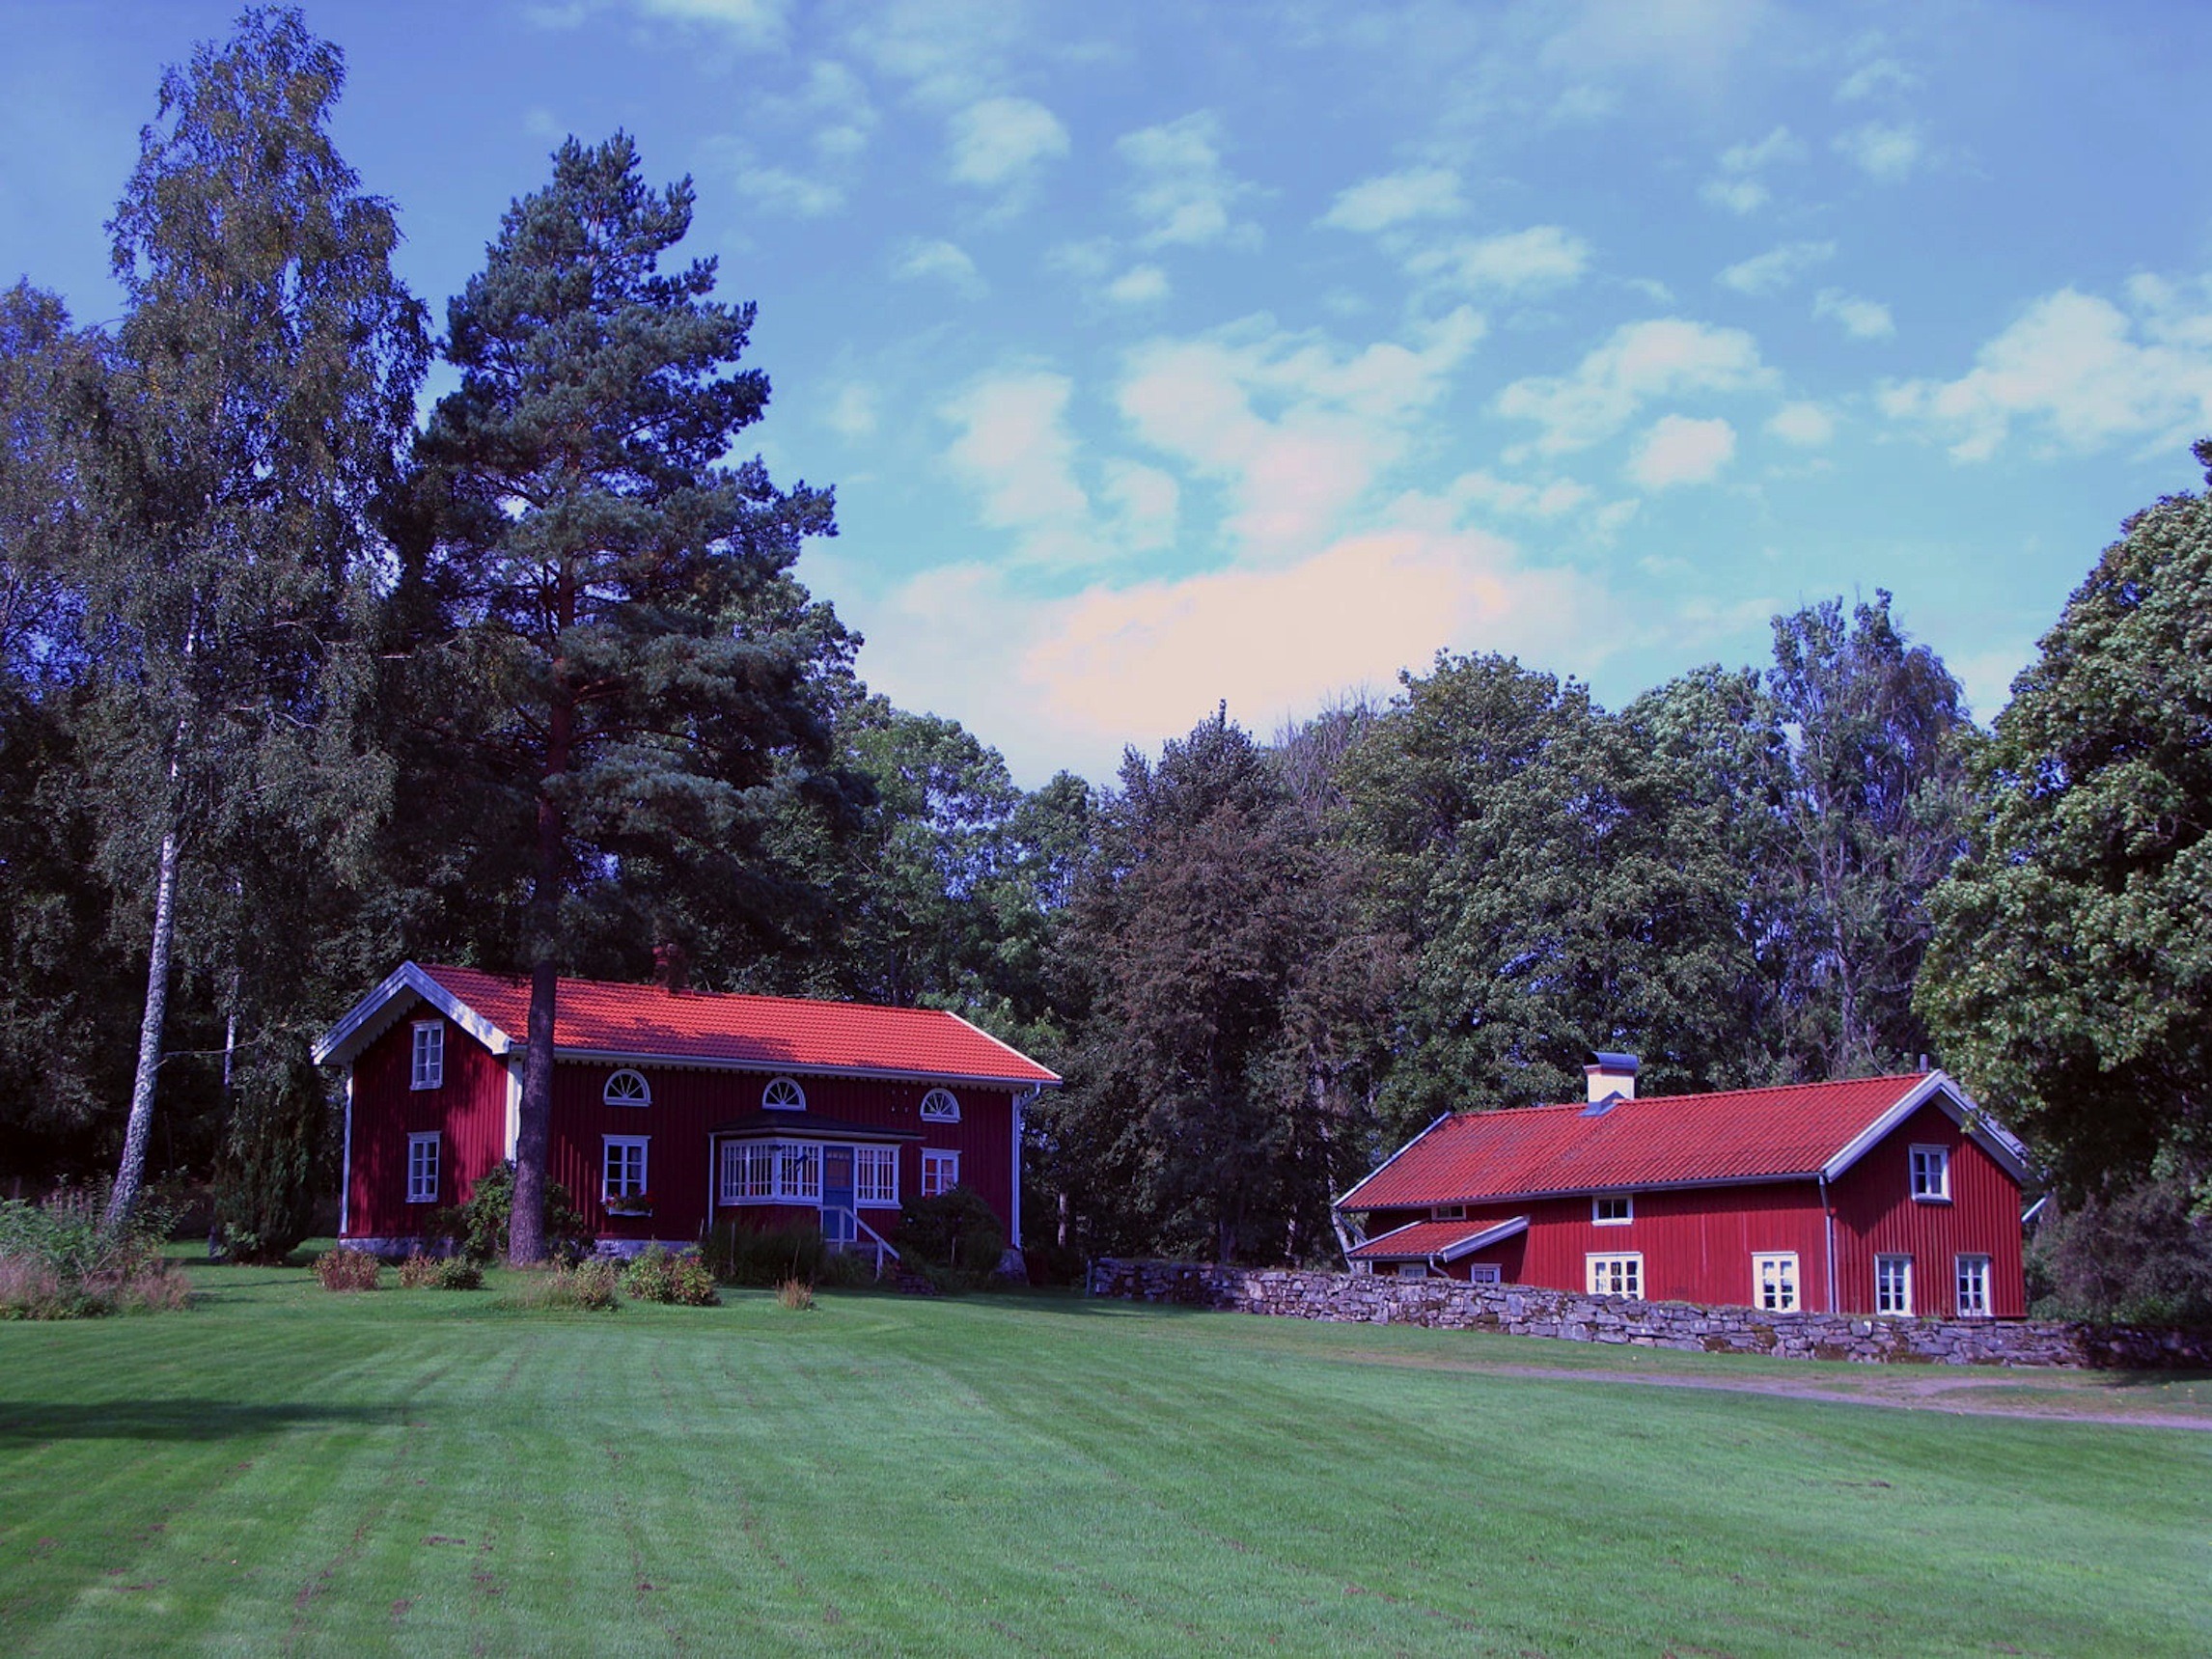
landscape, nature, forest, sky, farm, lawn, countryside, house, flower, barn, home, country, summer, rural, scenic, park, backyard, garden, trees, woods, outside, clouds, sweden, estate, rural area